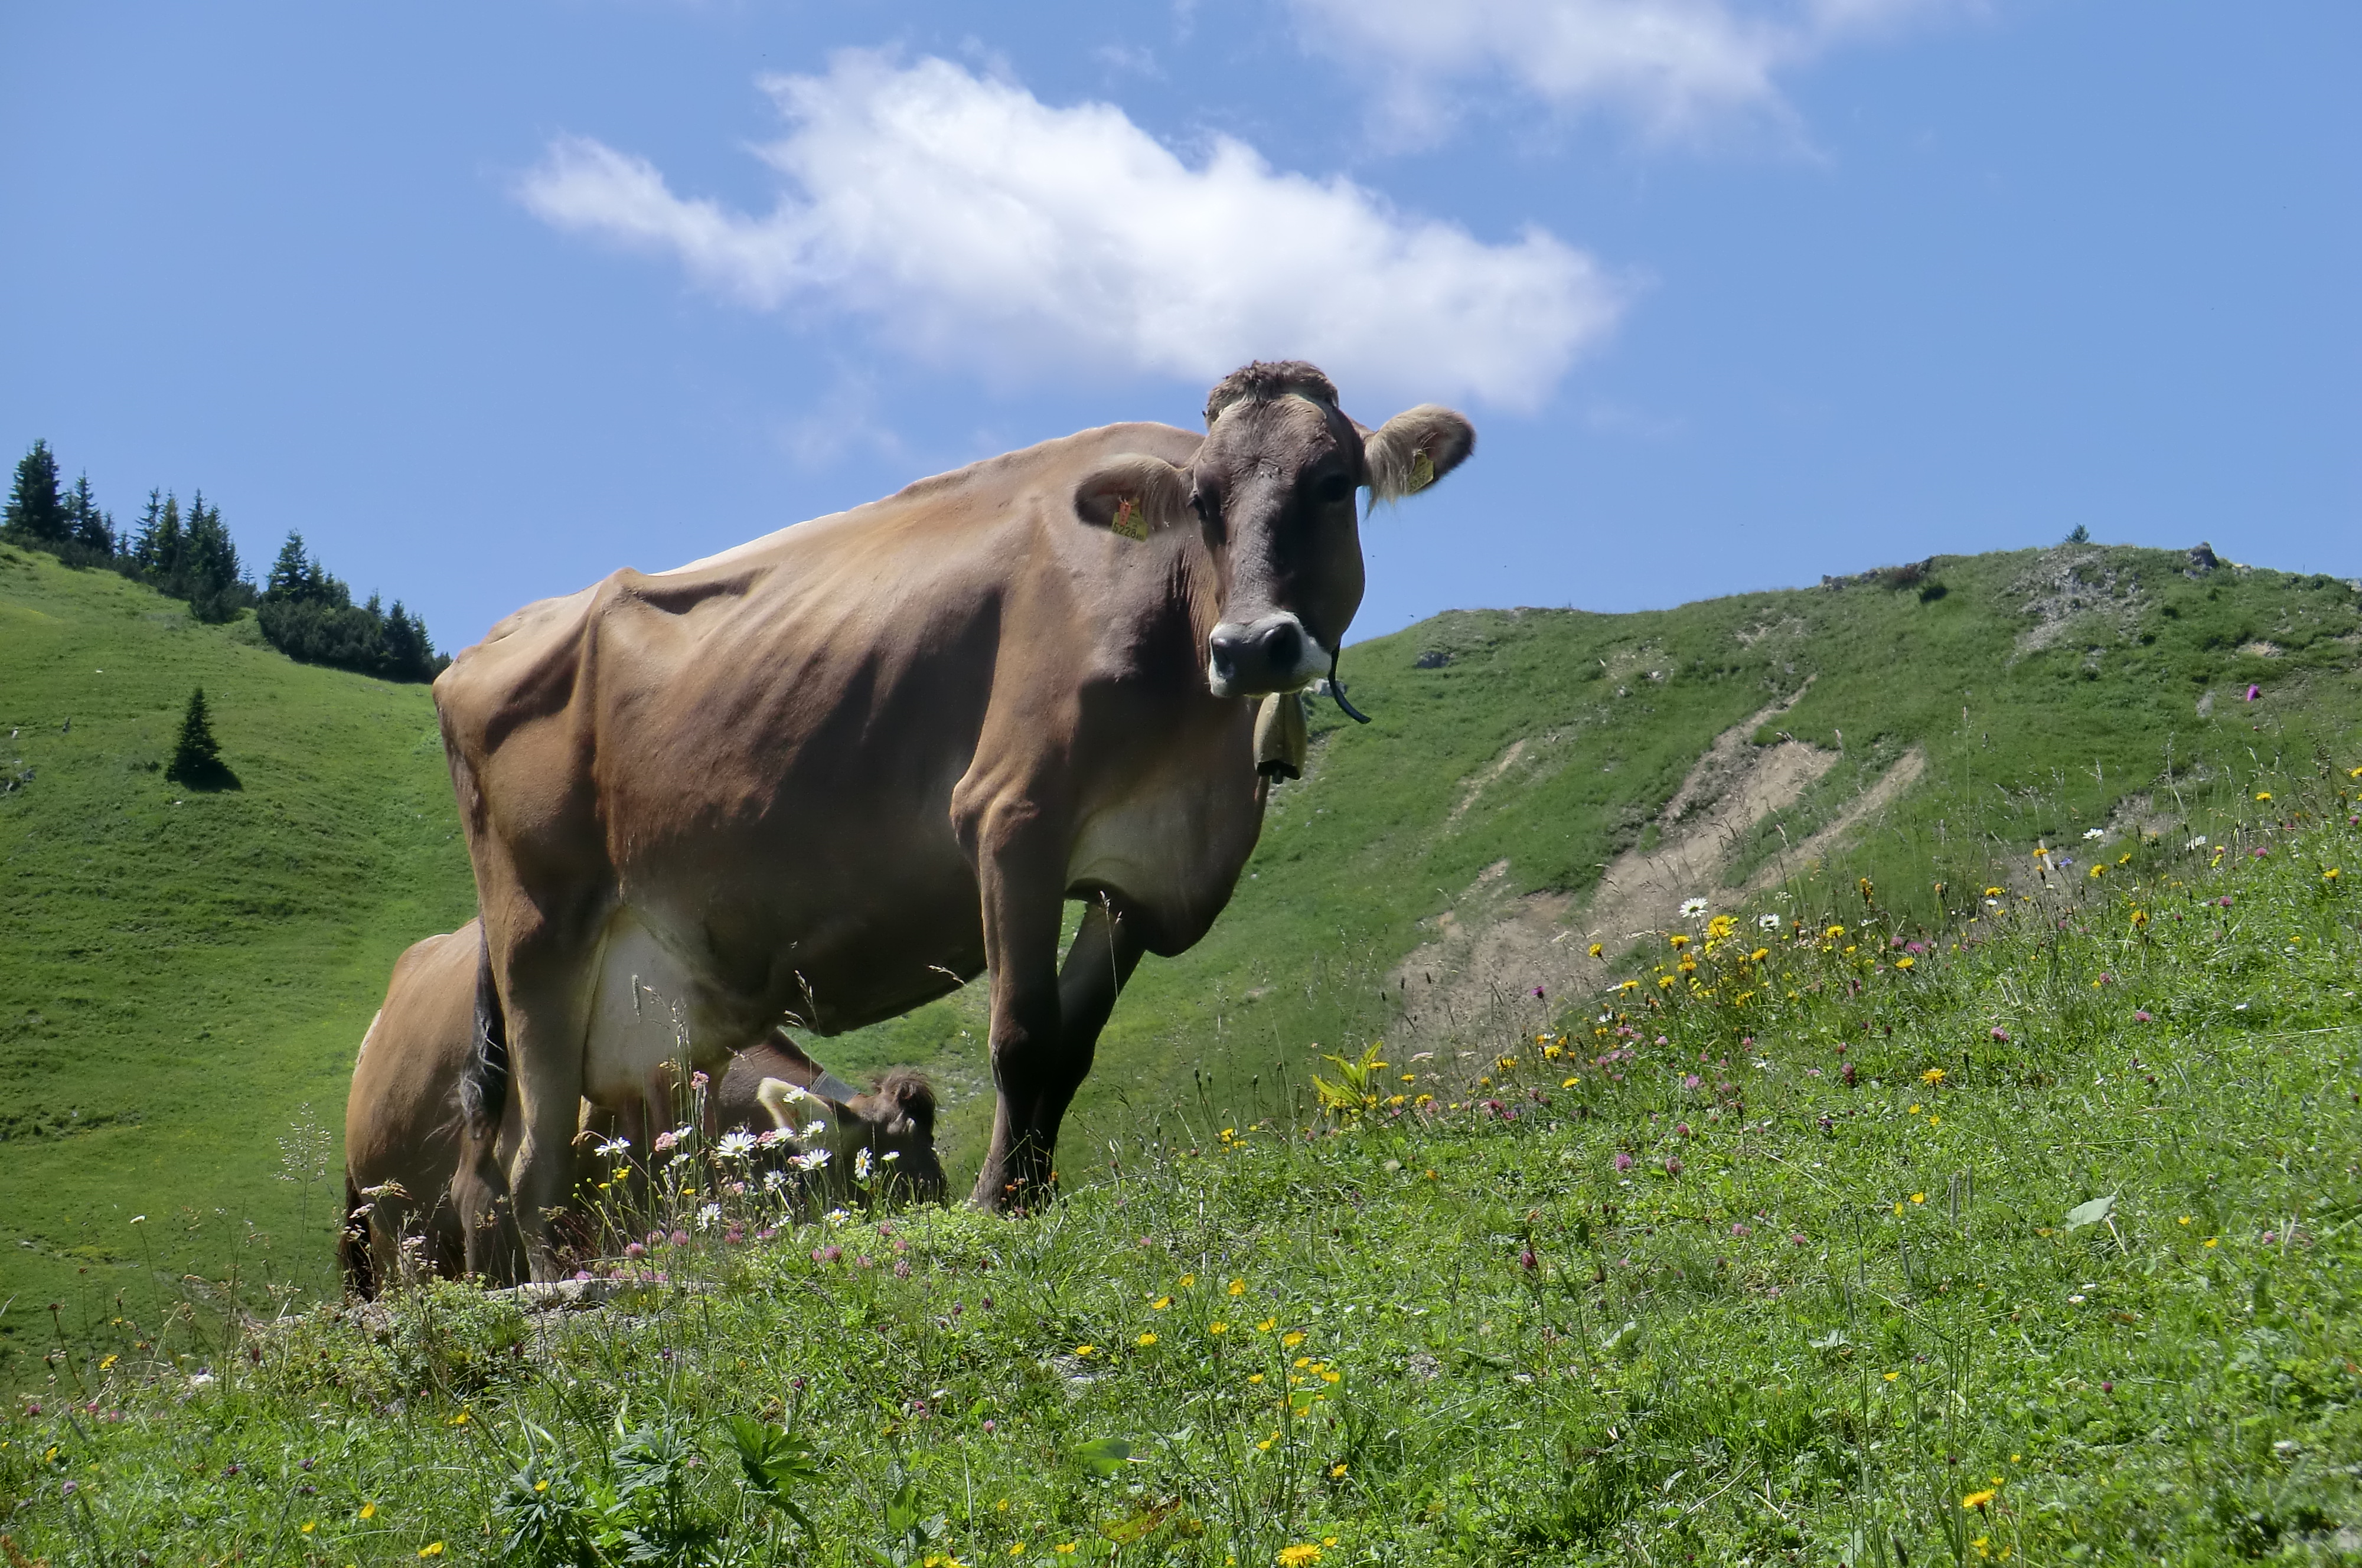
nature, grassland, pasture, cattle like mammal, grazing, mountainous landforms, highland, ecosystem, sky, grass, dairy cow, fauna, meadow, field, mountain, hill, rural area, cow goat family, herd, plant, tree, ecoregion, steppe, livestock, national park, fodder, wildlife, farm, prairie, landscape, agriculture, plant community